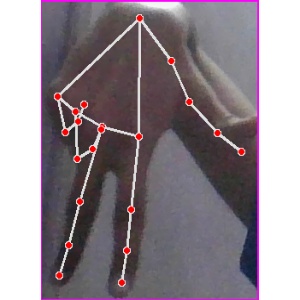
अक्षर: ग